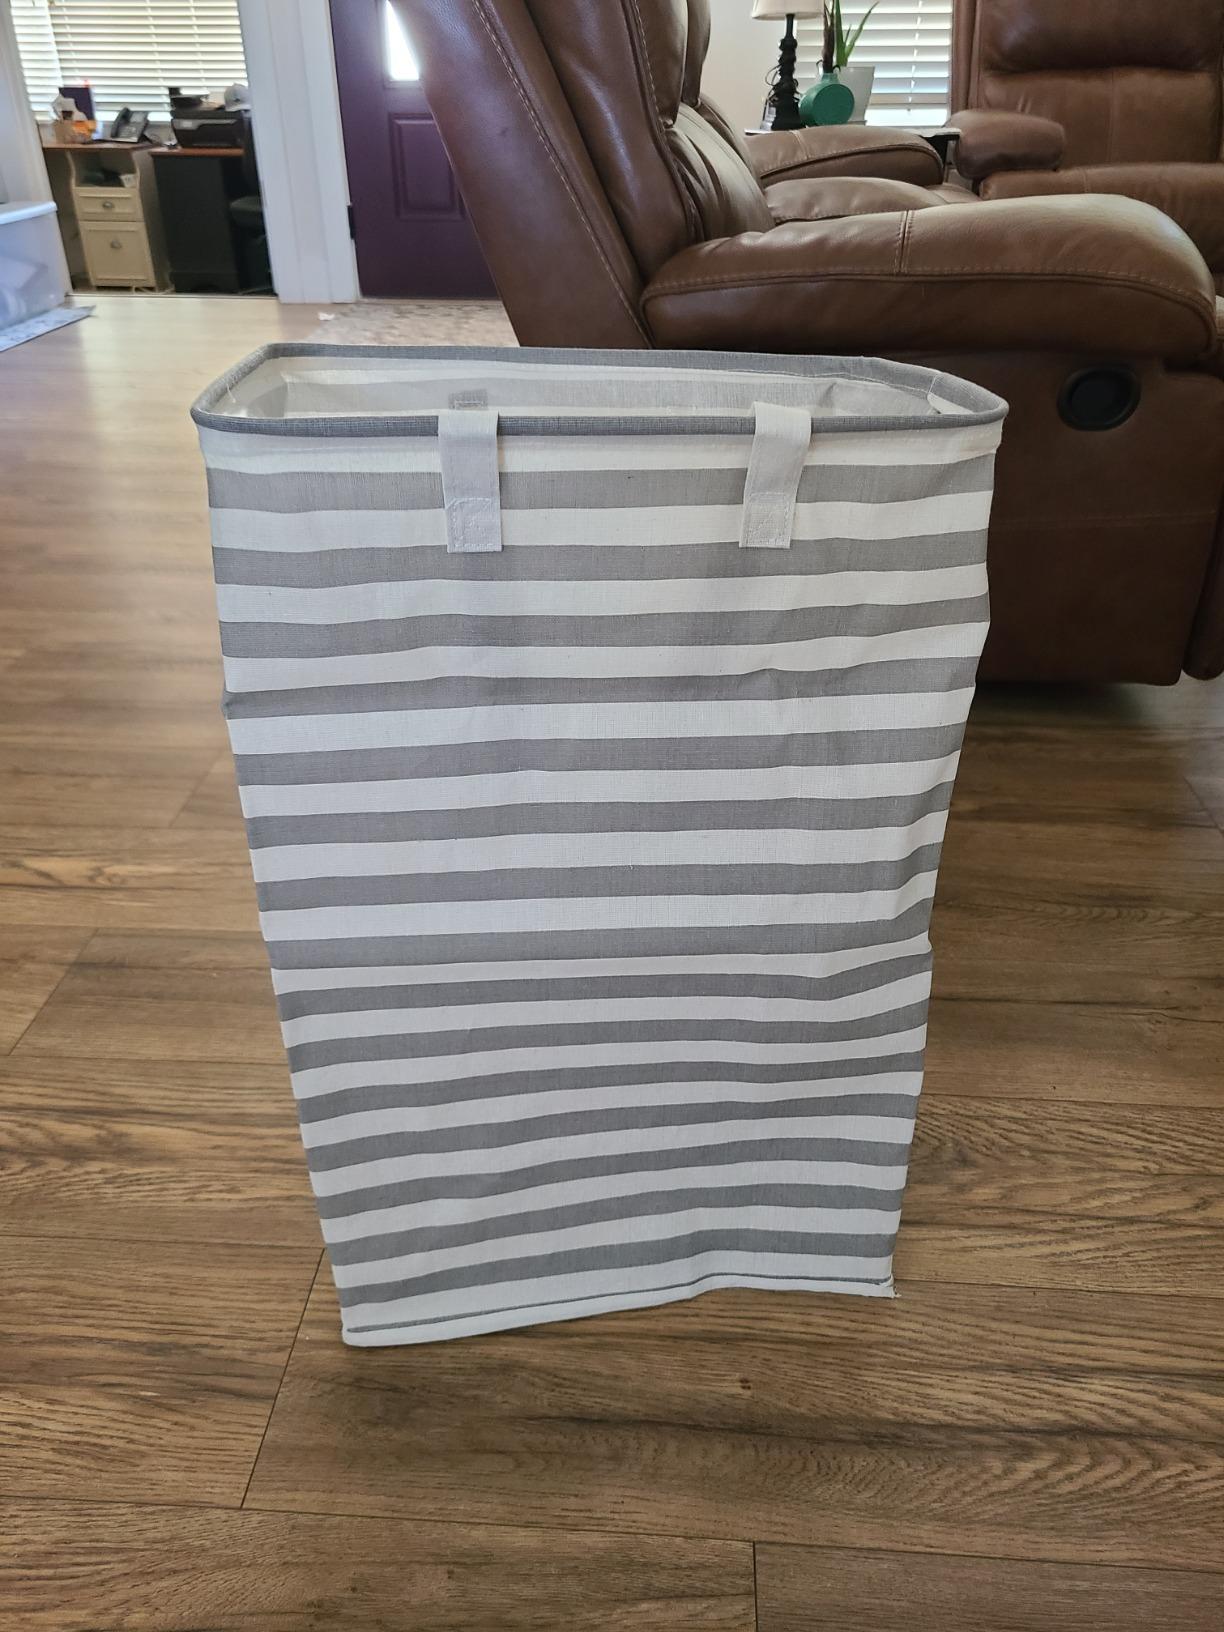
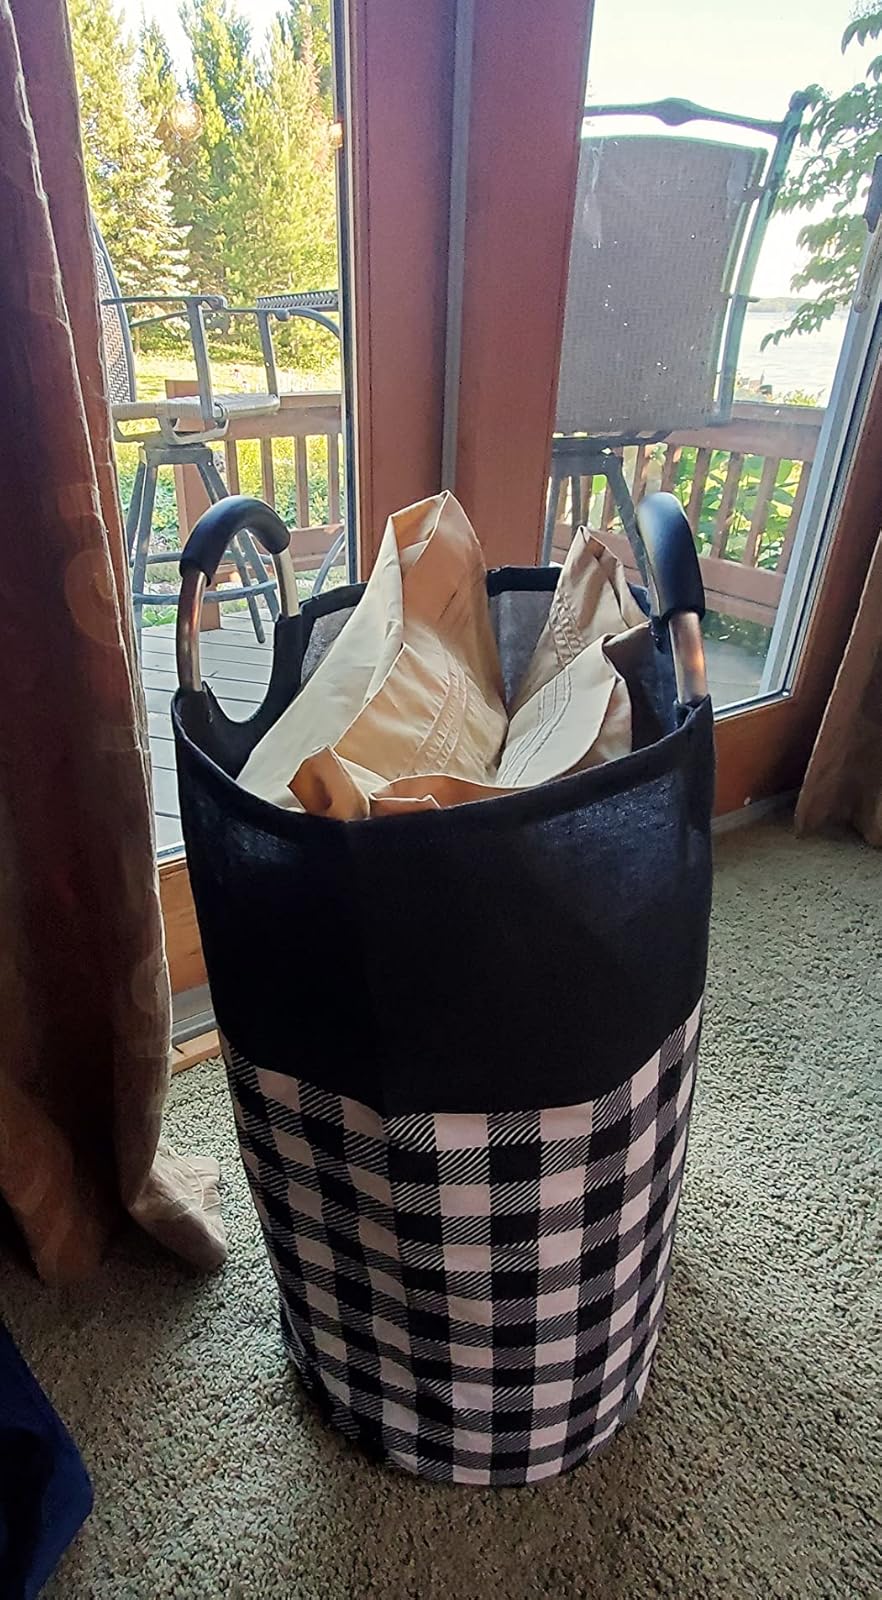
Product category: items_hamper
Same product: no